Katsuragawa Station (Kyoto)

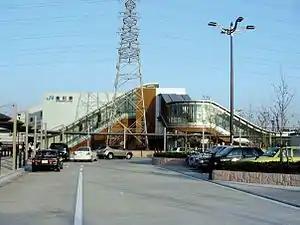
West side of the station

is a railway station located in Minami-ku, Kyoto, Japan, on the JR Kyoto Line operated by JR West. It opened on October 18, 2008. Katsuragawa is between Nishiōji and Mukōmachi Stations, west of the bridges over the Katsura River ("Katsuragawa" in Japanese).